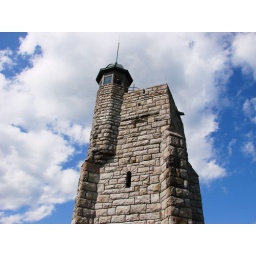
The tower above Mohonk mountain house ...Ulster county , New York state .